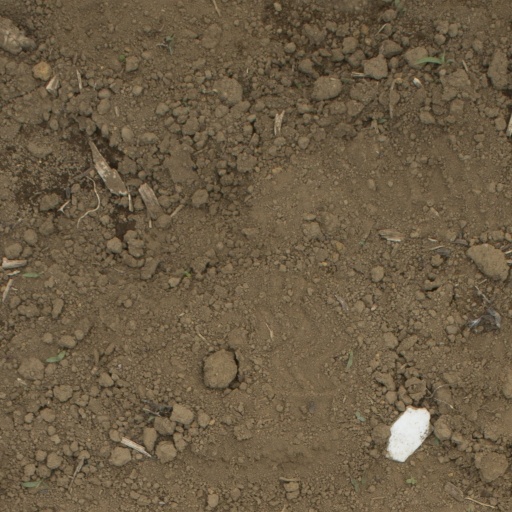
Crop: Jerusalem artichoke